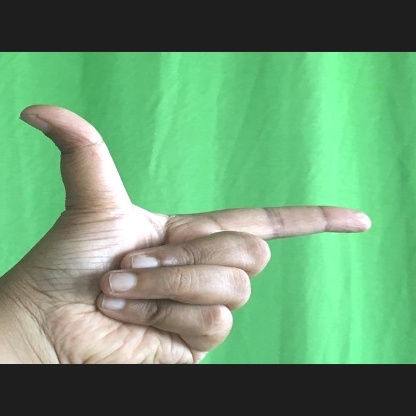
Mudra: Chandrakala